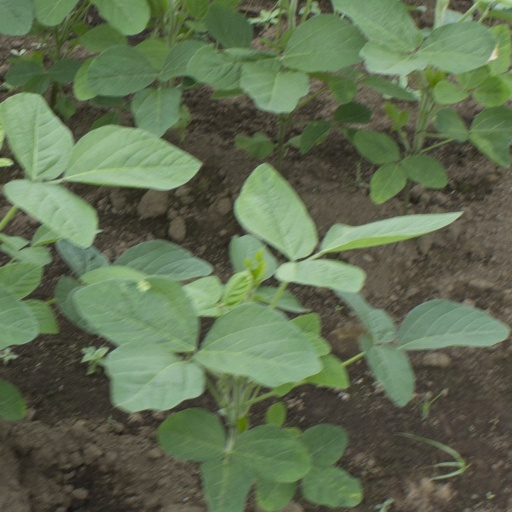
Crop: soybean